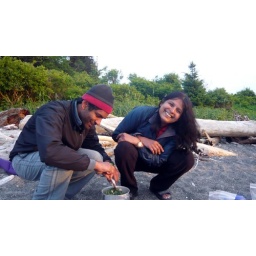
A clear sign of who does the cooking around our house :P